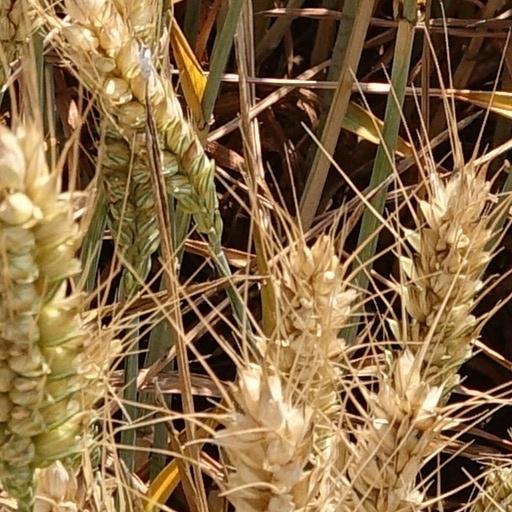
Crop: wheat